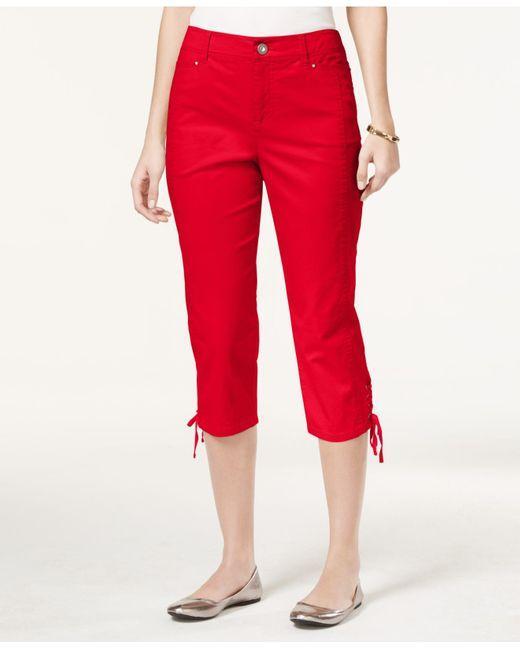
Rote Farbe Dreiviertel kurze schlichte Hose